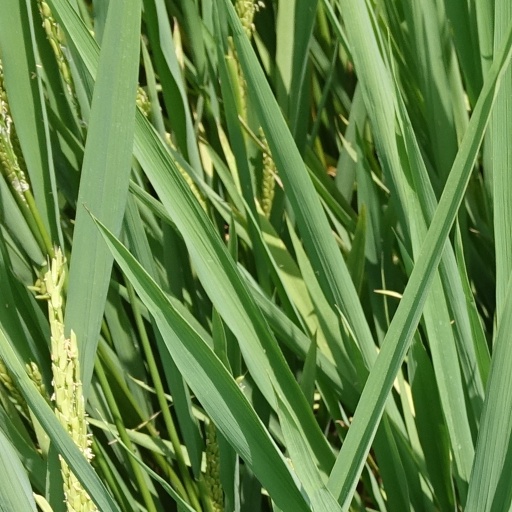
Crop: rice